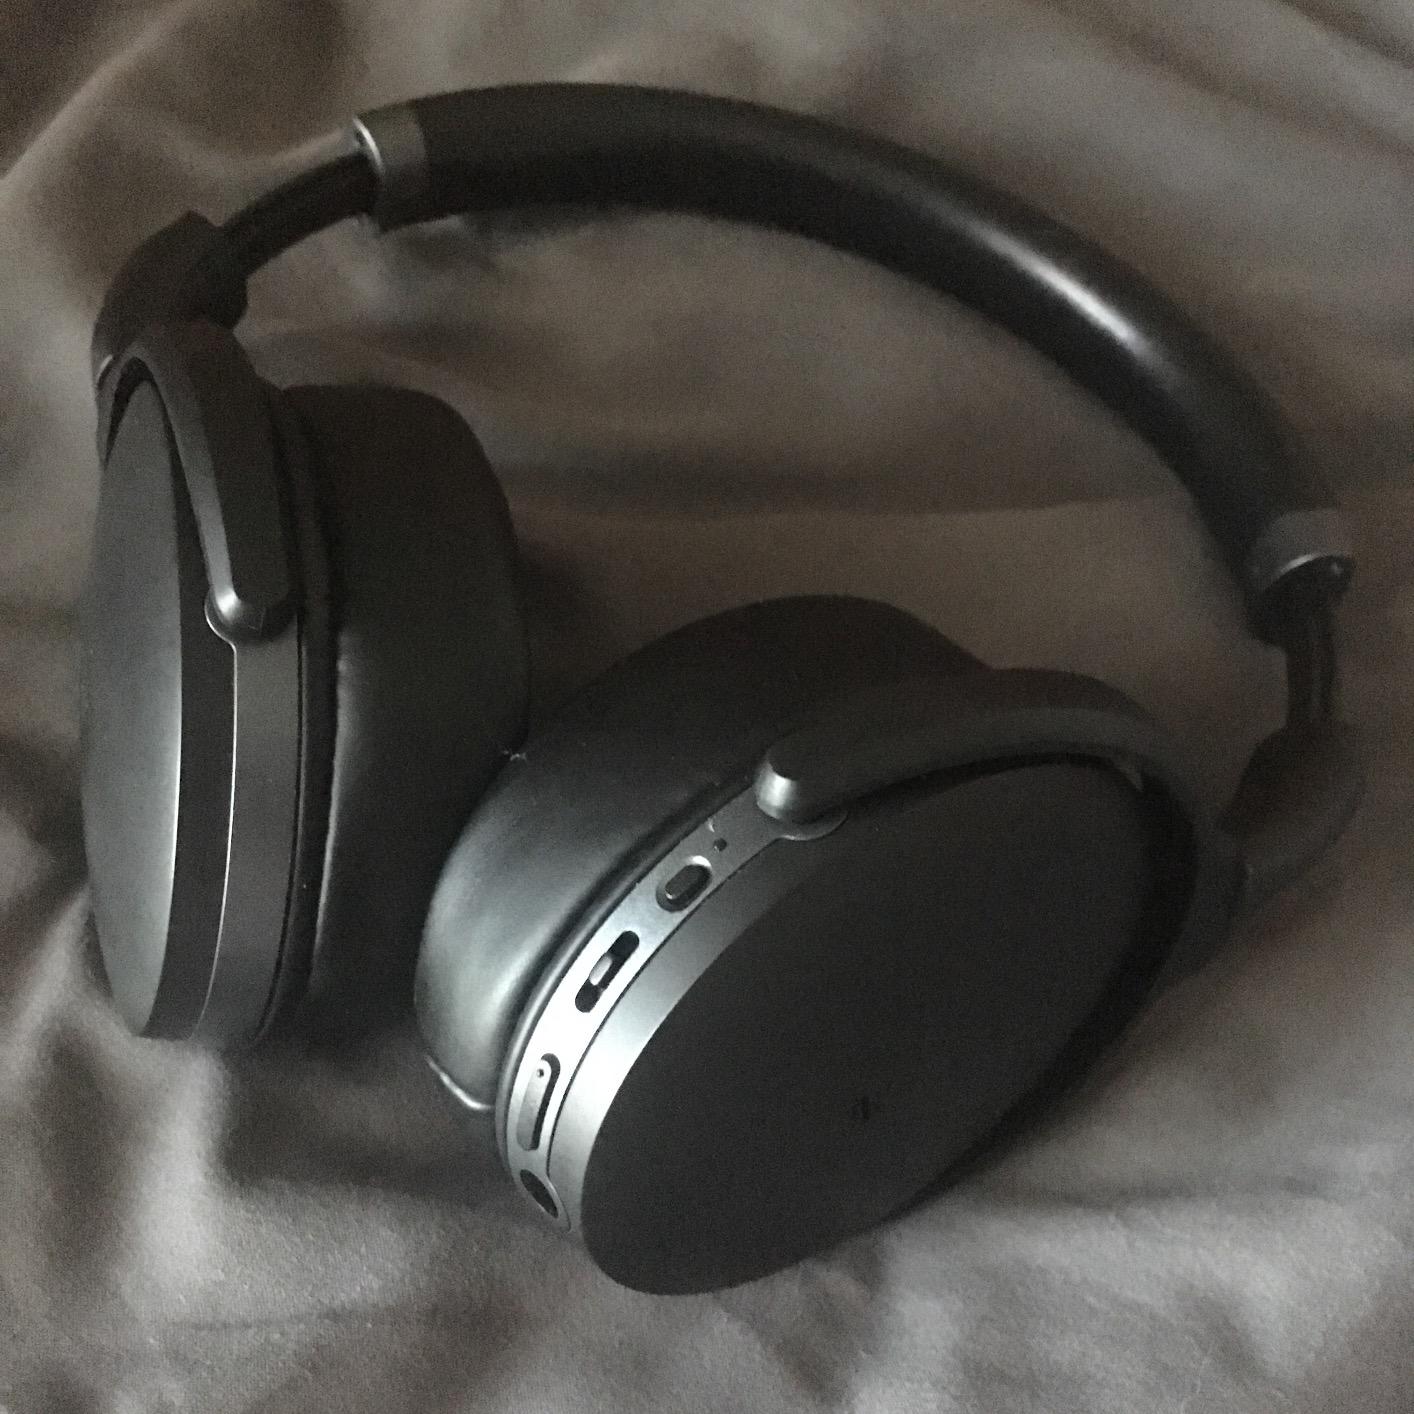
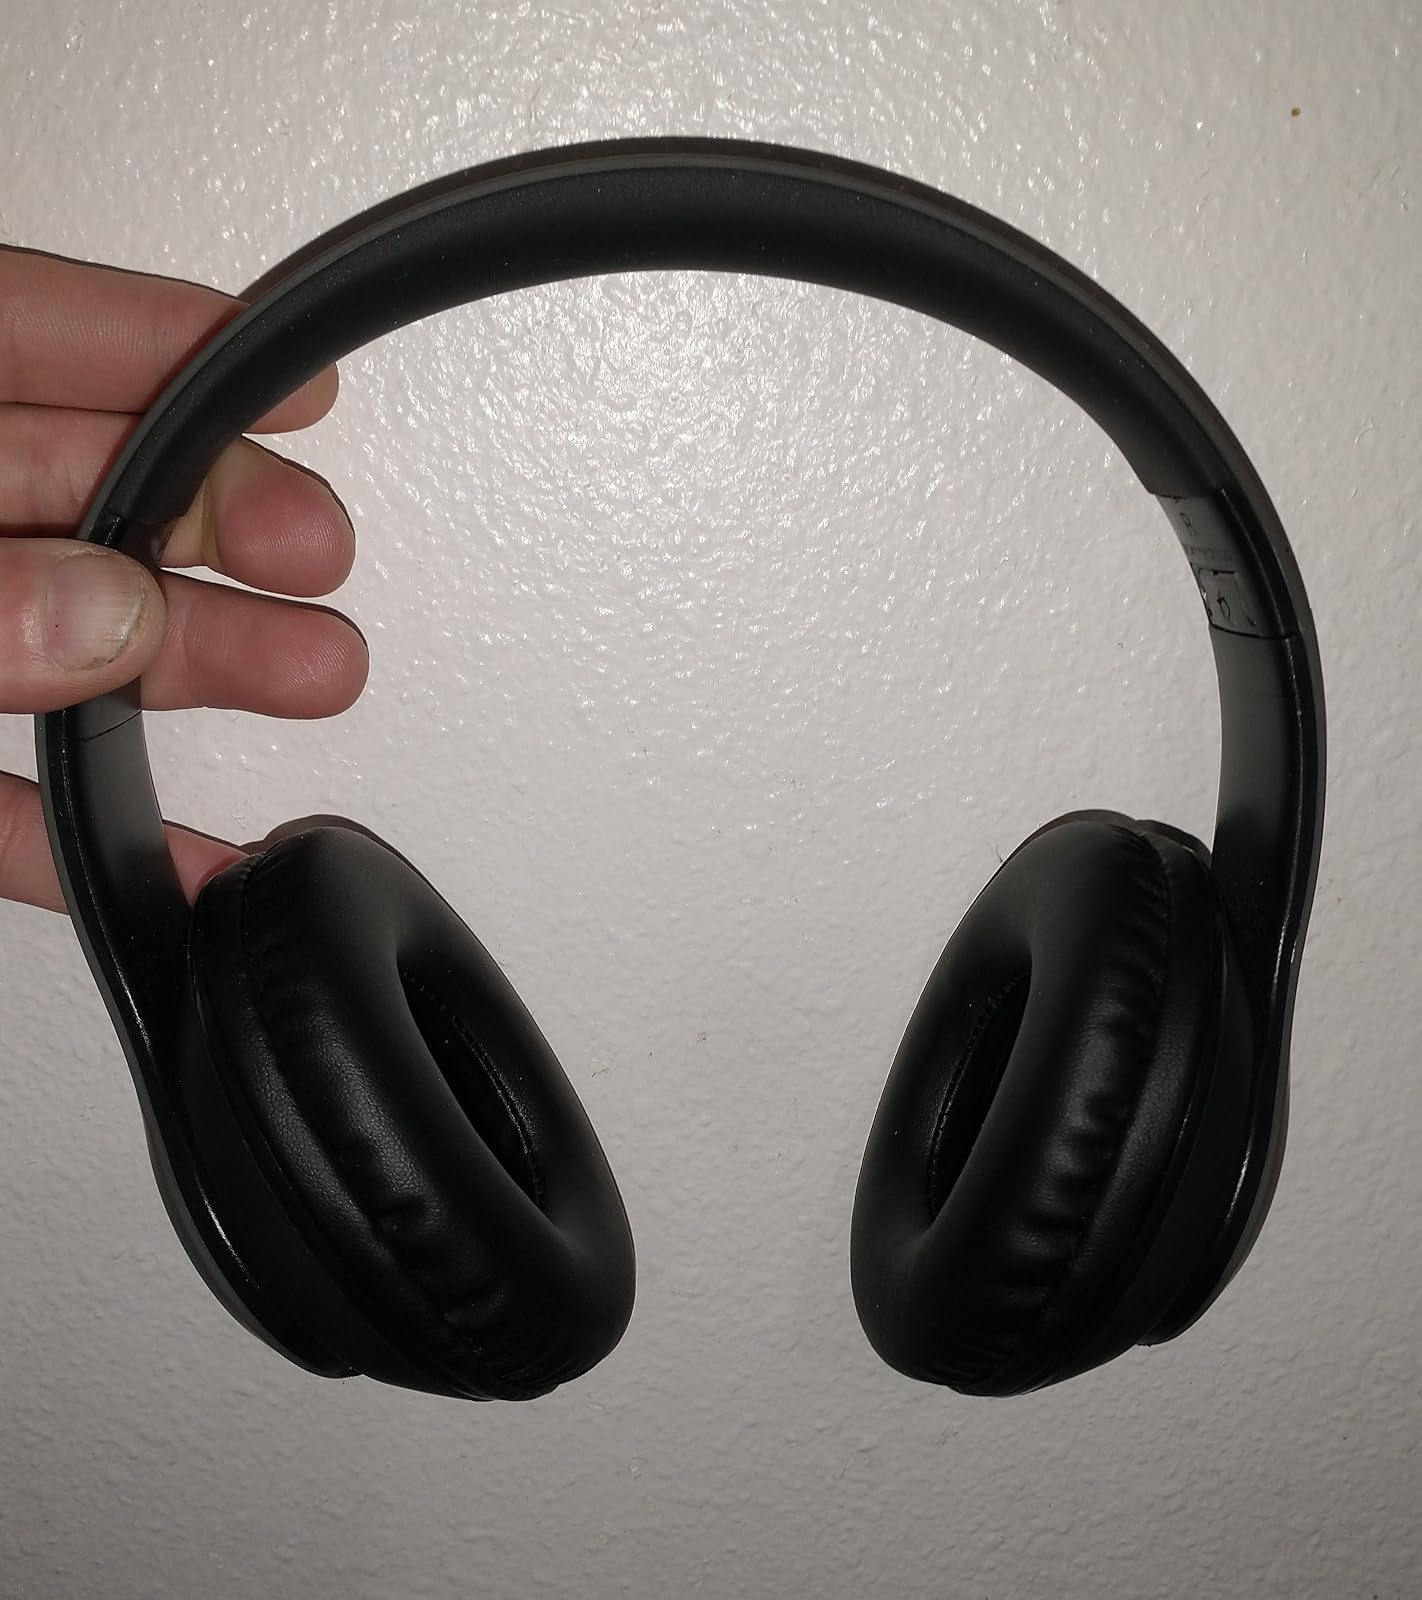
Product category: headphones
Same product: no